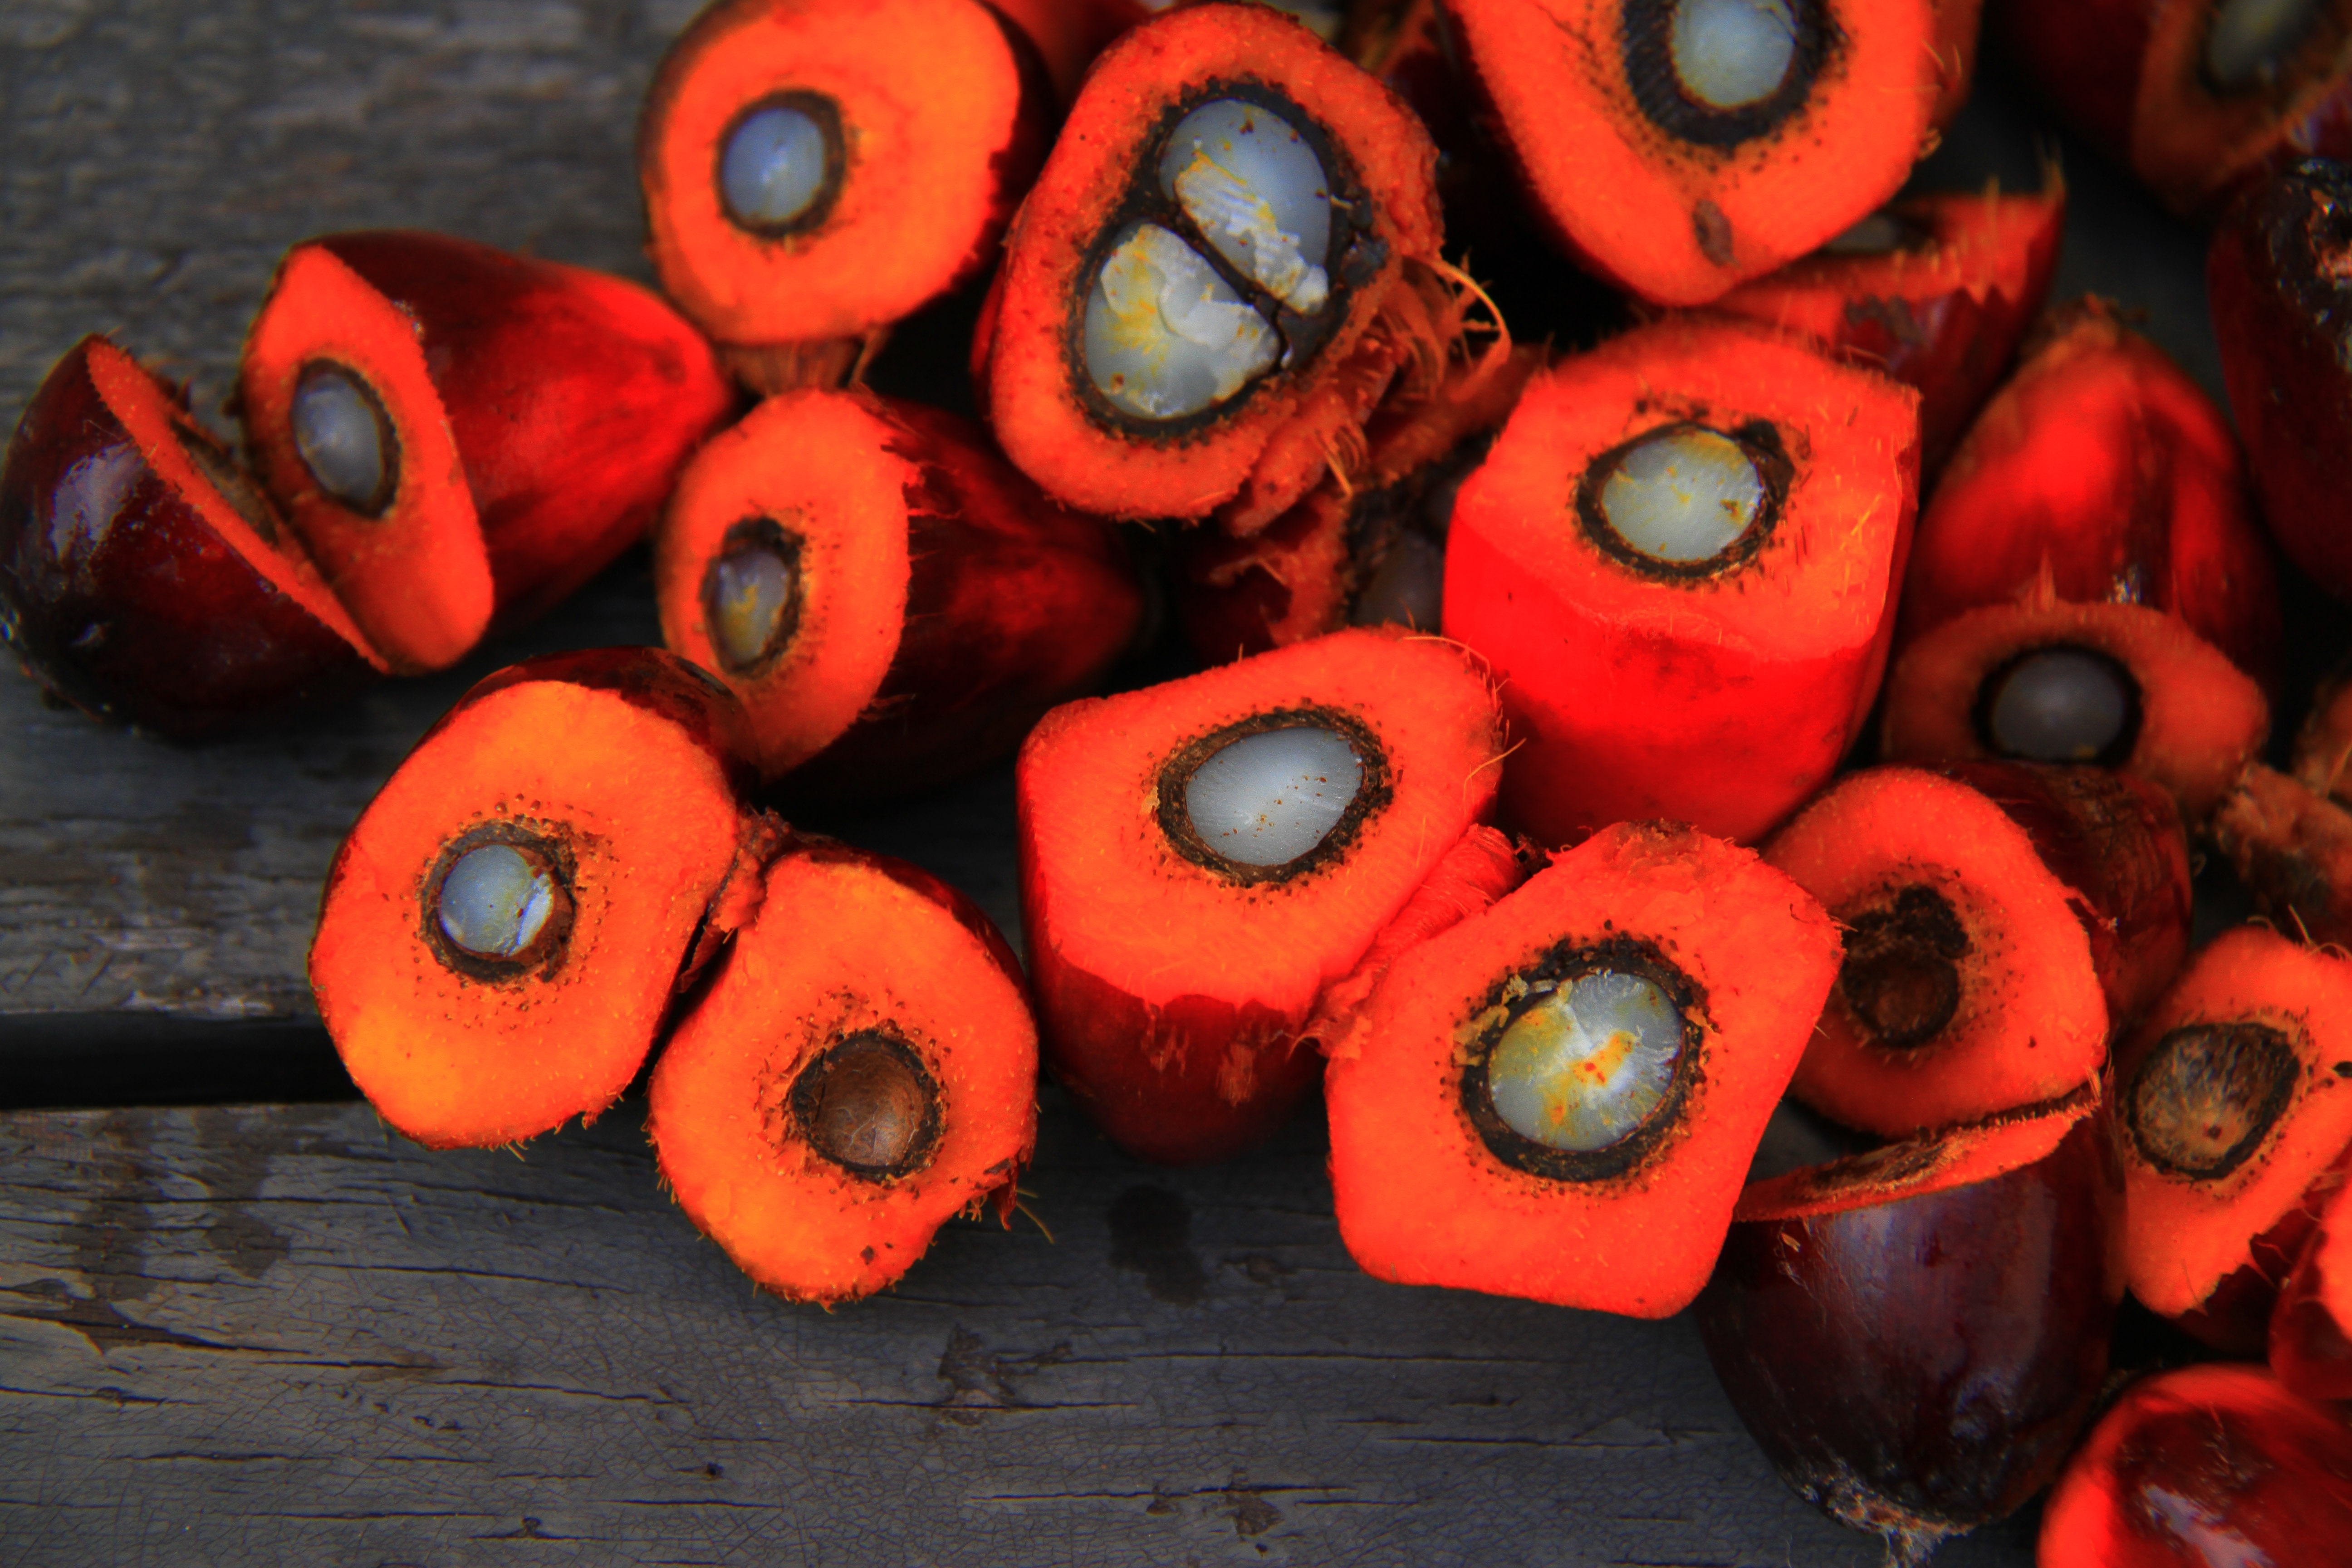
tree, nature, growth, plant, farm, fruit, leaf, seed, flower, country, rural, orange, food, green, red, harvest, cooking, palm, produce, vegetable, crop, tropical, color, fresh, asia, industry, nut, agriculture, flora, freshness, energy, cut, close up, plantation, raw, conservation, carving, estate, malaysia, oil, sweetness, macro photography, flavor, biodiesel, flowering plant, resources, commodity, palm oil, land plant